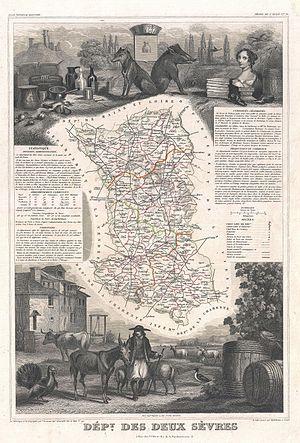
Cet article présente l'histoire, les caractéristiques et les événements significatifs ayant marqué le réseau routier du département des Deux-Sèvres en France.